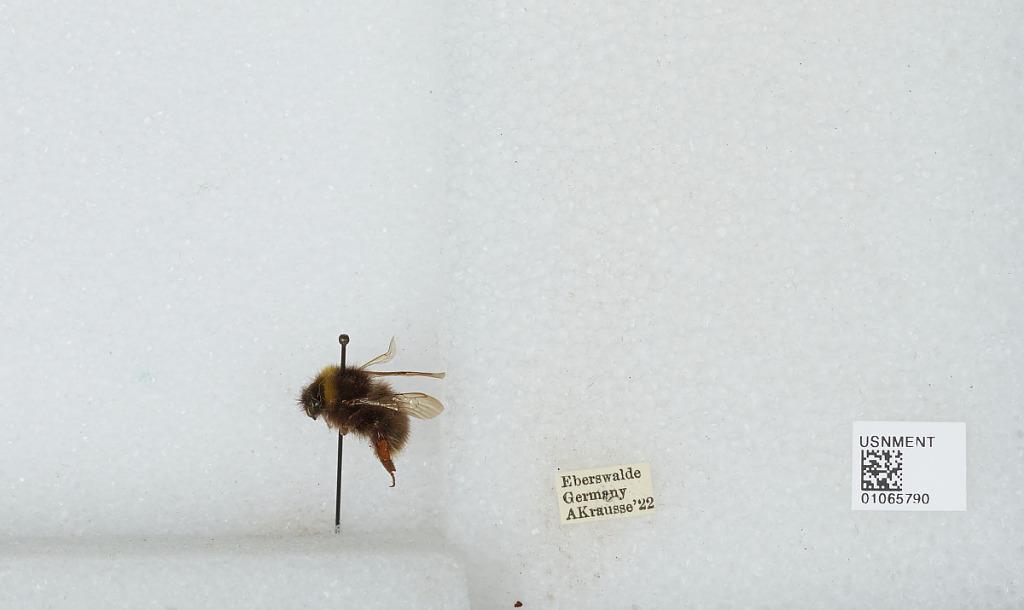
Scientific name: Bombus sp.
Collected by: A. Krausse
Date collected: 1922--
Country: Germany
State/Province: Brandenburg
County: Barnim
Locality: Eberswalde
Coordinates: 52.8356, 13.8182